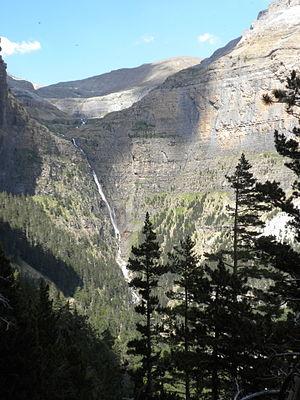
Ordesa et Mont Perdu